Emmanuel Culio

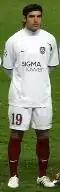
Culio playing for CFR Cluj in December 2008.

Ahead of the 2009–10 season, Culio continued to be linked a move away from the club, as interests from European clubs increased, including Porto, which saw Álvaro Pereira joined the side. Eventually, he stayed at the club throughout the summer transfer window. In the Supercupa României against Unirea Urziceni, which the game was played for 120 minutes following a 1–1 draw, Culio started the season well when he helped the side win 3–2 in the penalty–shootout despite missing a penalty. After missing two matches, he returned to the first team and played in both legs against FK Sarajevo in the UEFA Europa League Play–Offs, which they won 3–1 on aggregate. Following his return, Culio regained his first team place for the side. He then scored his first goal of the season on 16 September 2009, in a 2–0 win over Copenhagen in the UEFA Europa League Group Stage. Following a 3–2 loss against Sparta Prague in the UEFA Europa League Group Stage on 5 November 2009, Culio was involved in alteration with the club's supporters, which he apologized after the match. It wasn't until on 13 March 2010 when he scored his first league goal of the season, in a 2–2 draw against Dinamo București. Later in the 2009–10 season, Culio helped the side win both the league and the Cupa României after beating FC Vaslui 5–4 in penalty–shootout in the final. Despite being out on two occasions during the 2009–10 season, Culio went on to make forty–two appearances and scoring two times in all competitions.